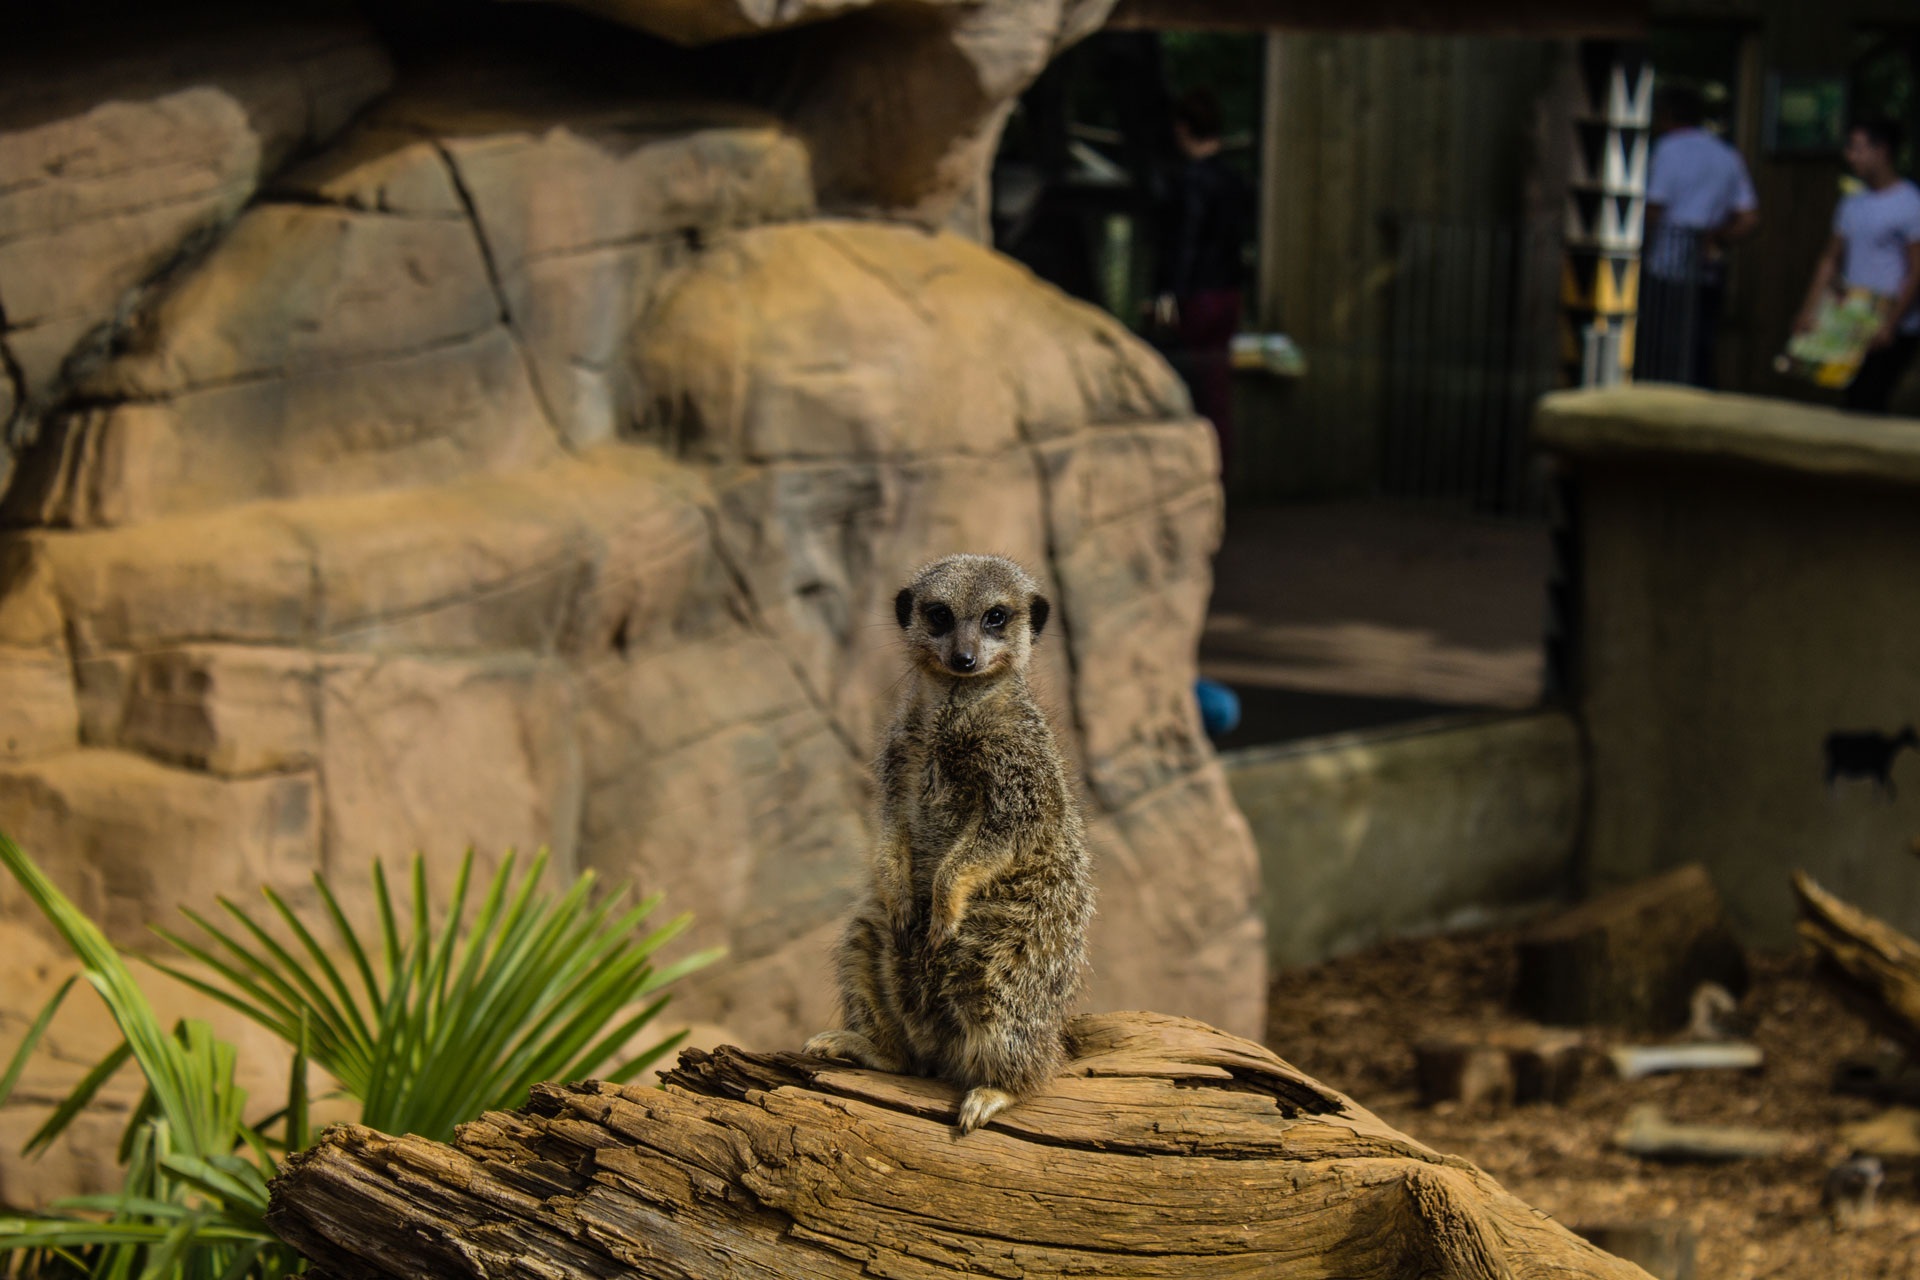
wildlife, zoo, pet, jungle, fauna, art, meerkat